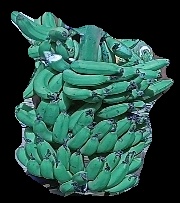
Variety: pachbale
Grade: grade3